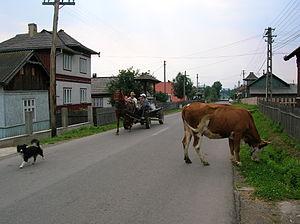
Scène de vie rurale à Manastirea Humorului (Bocovine, Roumanie): paysans sur une charette avec des récipients de lait, chien de ferme et vache d'un élevage proche.